History of Beed

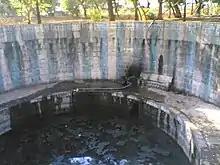
"Khazana well" — once famous and maintained, now is full of dirty water.

This historic and famous well is situated about 6 km south of the town. It was constructed in 991 AH (1583) by "Salābat Khan", a Jagirdar of Beed in the period of Murtaza Nizam Shah of Ahmadnagar. It is said that the water level in this well remains unchanged even in droughts. Three currents of water start from the well and irrigate the land of "Barg o Zār" (meaning 'Leaves and Flowers', pronounced in colloquial as Balguzār) around the town. During droughts municipality of the town take water from this well and supply it to some parts of the town and surrounding villages. Salābat Khan also constructed Kāranja (fountains) and a garden in the centre of the town. Tower of Kāranja is still standing in the middle of the town in a very bad condition.